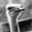
Label: bird